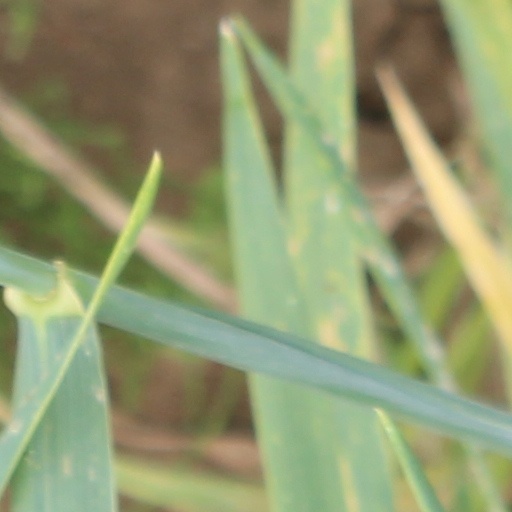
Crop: wheat